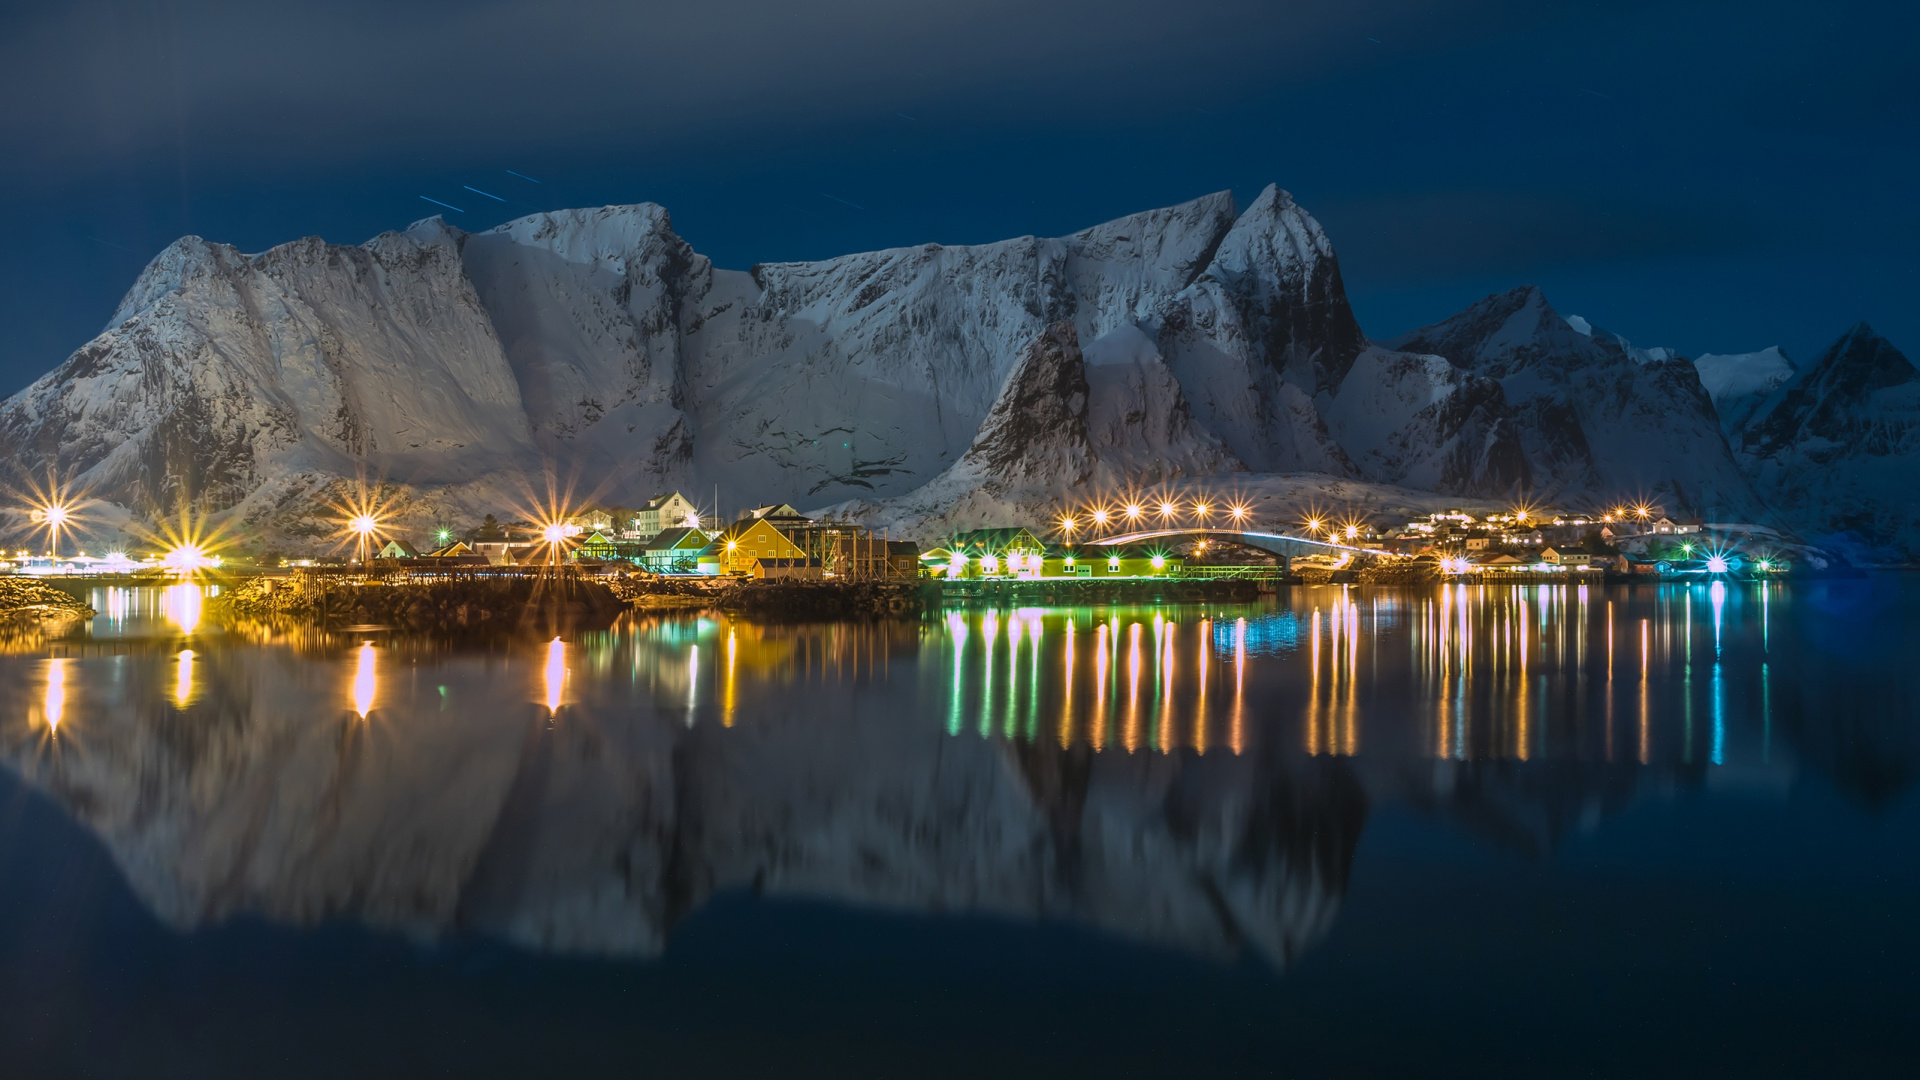
city, reflection, water resources, mountainous landforms, mountain range, night, mountain, terrain, formation, calm, panorama, summit, reservoir, lacustrine plain, freezing, snow, alps, massif, escarpment, lake district